Greenville, Texas

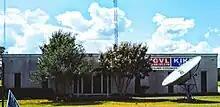
KGVL radio station in Greenville

Entertainment includes multiple concerts at the Greenville Municipal Auditorium; the Greenville Chamber Music Society Concert Series, which features the Greenville Pops Orchestra for three concerts and eight additional jazz and classical concerts per year; and community theatre productions from Greenville Family Theatre and Greenville Theatre Works. The historic Texan Theatre brings in multiple concerts each year, and local clubs with musical entertainment, live theater in nearby Commerce, local art shows, and a bowling alley offer year-round entertainment.